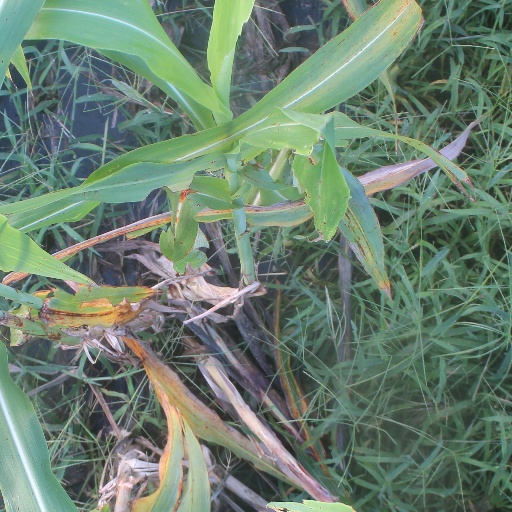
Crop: sorghum